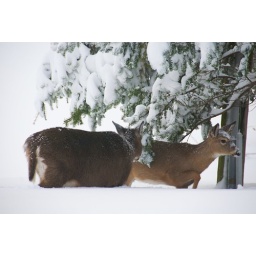
View from my bedroom window upon awakening